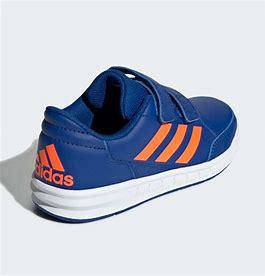
Brand: Adidas
Model: Altasport